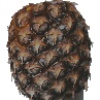
Label: pineapple